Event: Nepal Earthquake
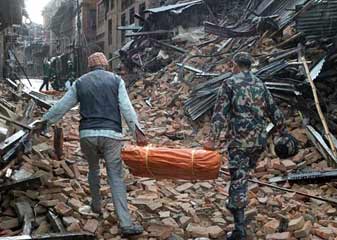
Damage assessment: damage